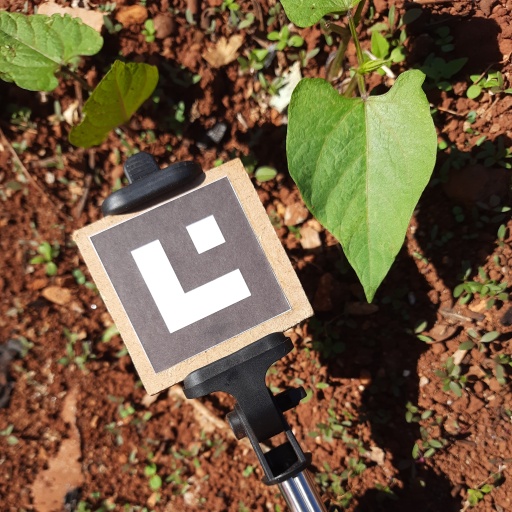
Observations: flat surface, no eating holes, under sunlight